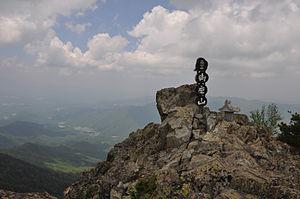
Le mont Ogura est une montagne située entre les villages de Kitaaiki et Minamiaiki, du district de Minamisaku dans la préfecture de Nagano au Japon. Avec un sommet à 2 112 m d'altitude, c'est la plus haute montagne de Minamiaiki.